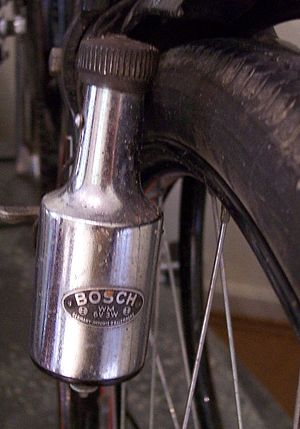
Transducer
En cykeldynamo er en transducer hvis hovedformål er at omsætte rotationel kinetisk energi til elektrisk energi.
En komponent, som omdanner fra en energiform til en anden – eller kan give respons på en fysisk påvirkning – kaldes en transducer.